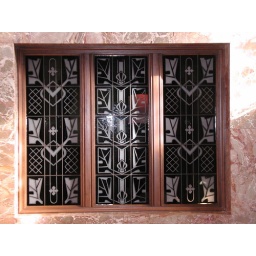
Etched windows in the rear wall of the nave at the Basilica of St. Elizabeth Ann Seton.